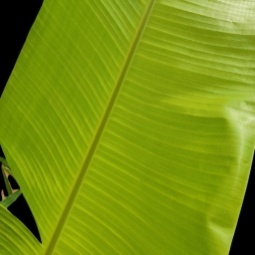
Label: Zinc